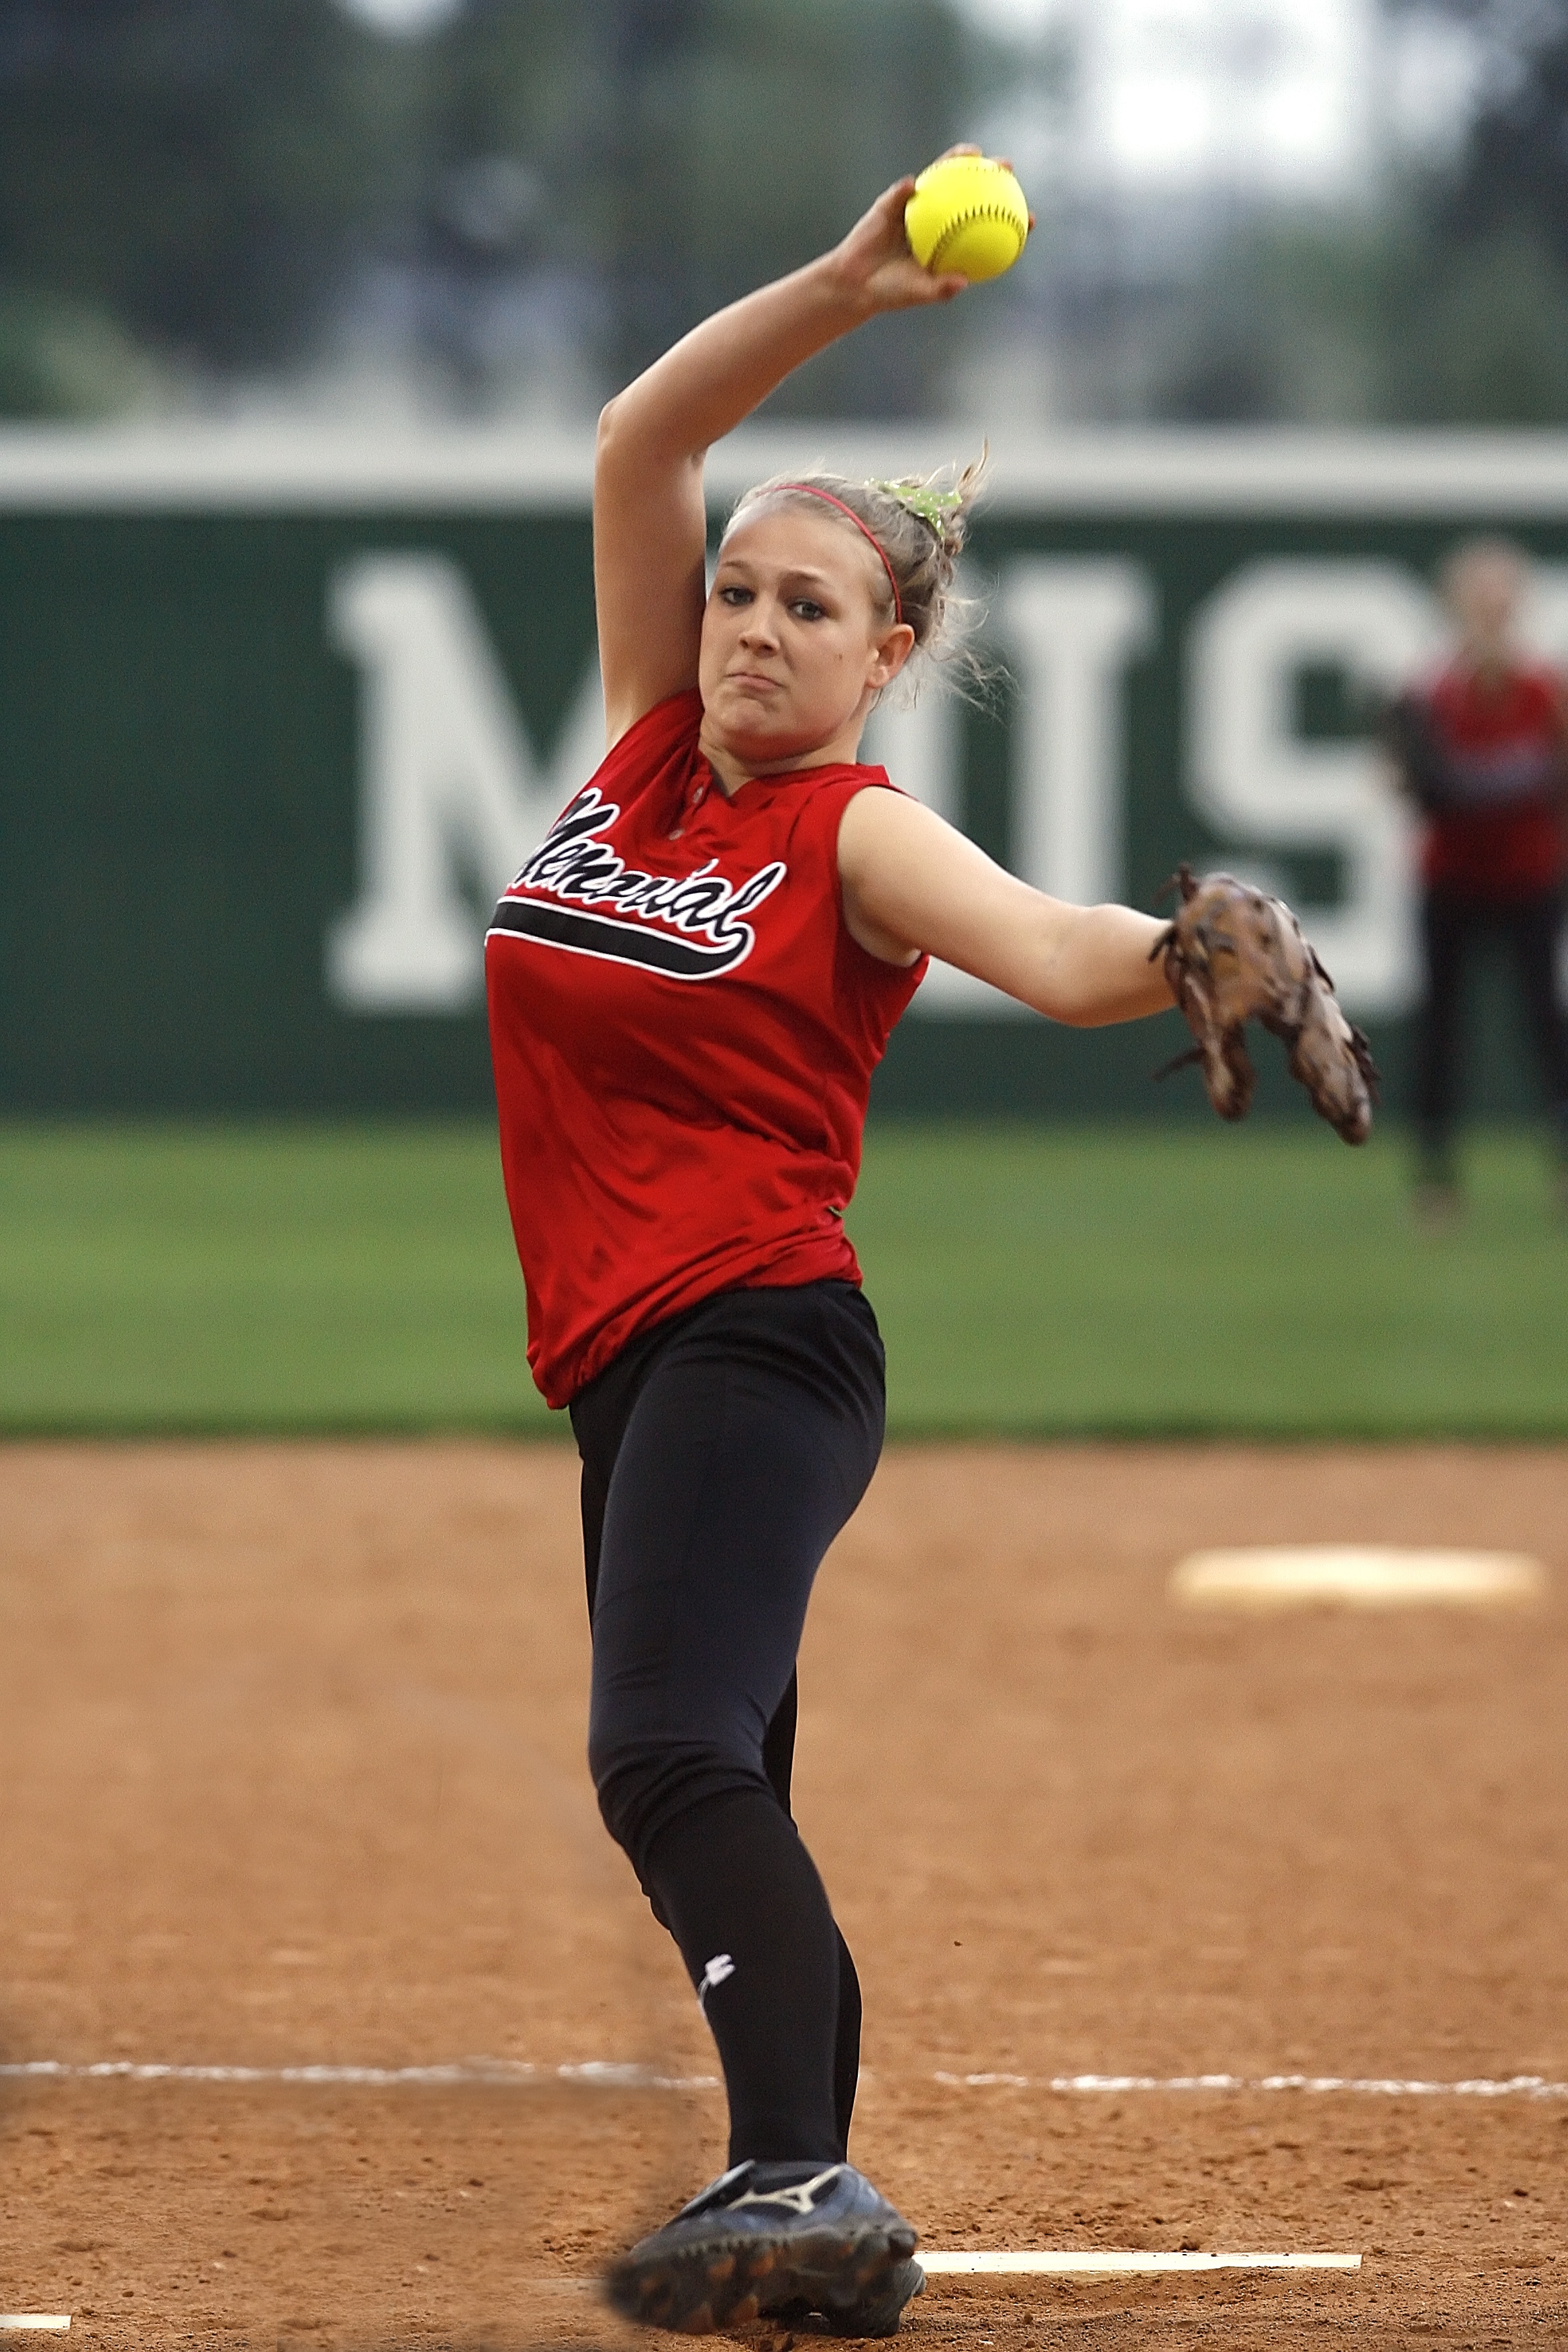
girl, baseball, sport, field, game, play, female, action, player, baseball field, pitch, teenager, competition, sports, pitcher, ball, match, teen, throwing, baseball player, softball, pitching, infield, competitor, ball game, ballgame, team sport, pitcher's mound, ball park, infielder, college baseball, competition event, bat and ball games, baseball positions, college softball